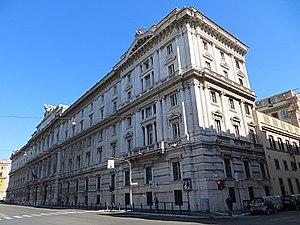
Le Palais de la Caisse des Dépôts et des Prêts est un grand palais néo-Renaissance situé au numéro 12 Via Goito, dans le rione Castro Pretorio à Rome. Il occupe tout un bloc, non loin du gigantesque Palazzo delle Finanze, siège du ministère des Finances.